Dorival Júnior

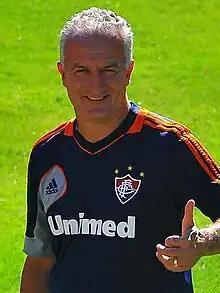
Dorival Júnior with Fluminense in 2013

Dorival Silvestre Júnior (born 25 April 1962) is a Brazilian professional football coach and former player. He is the current head coach of Corinthians.